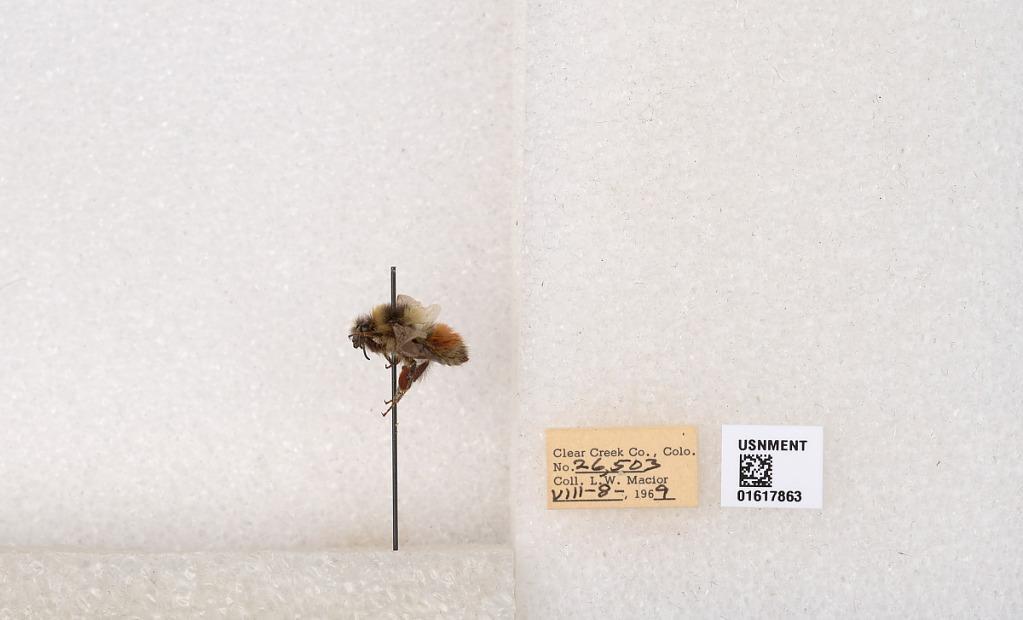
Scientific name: Bombus (Pyrobombus) sylvicola Kirby
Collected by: L. Macior
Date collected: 1969-8-8
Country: United States
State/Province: Colorado
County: Clear Creek
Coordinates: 39.7006, -105.694